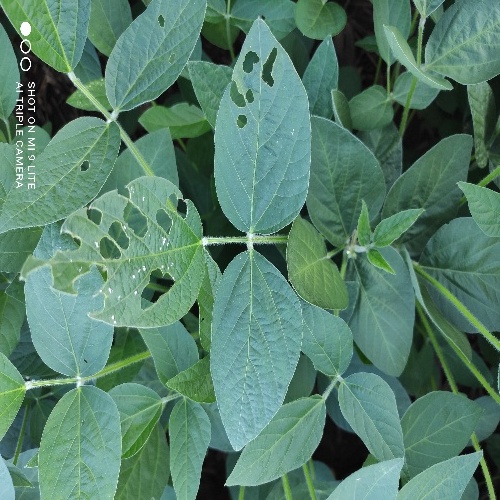
Label: Caterpillar